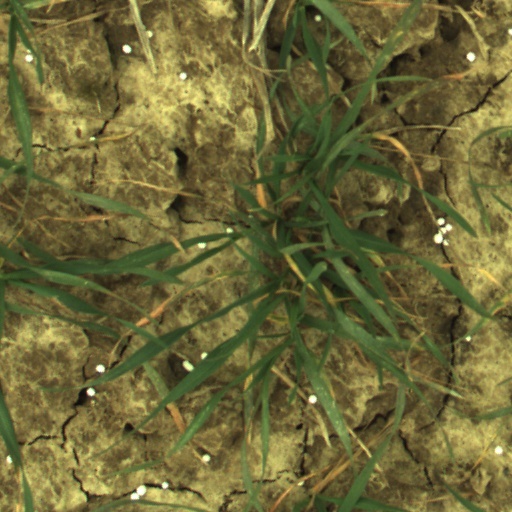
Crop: wheat